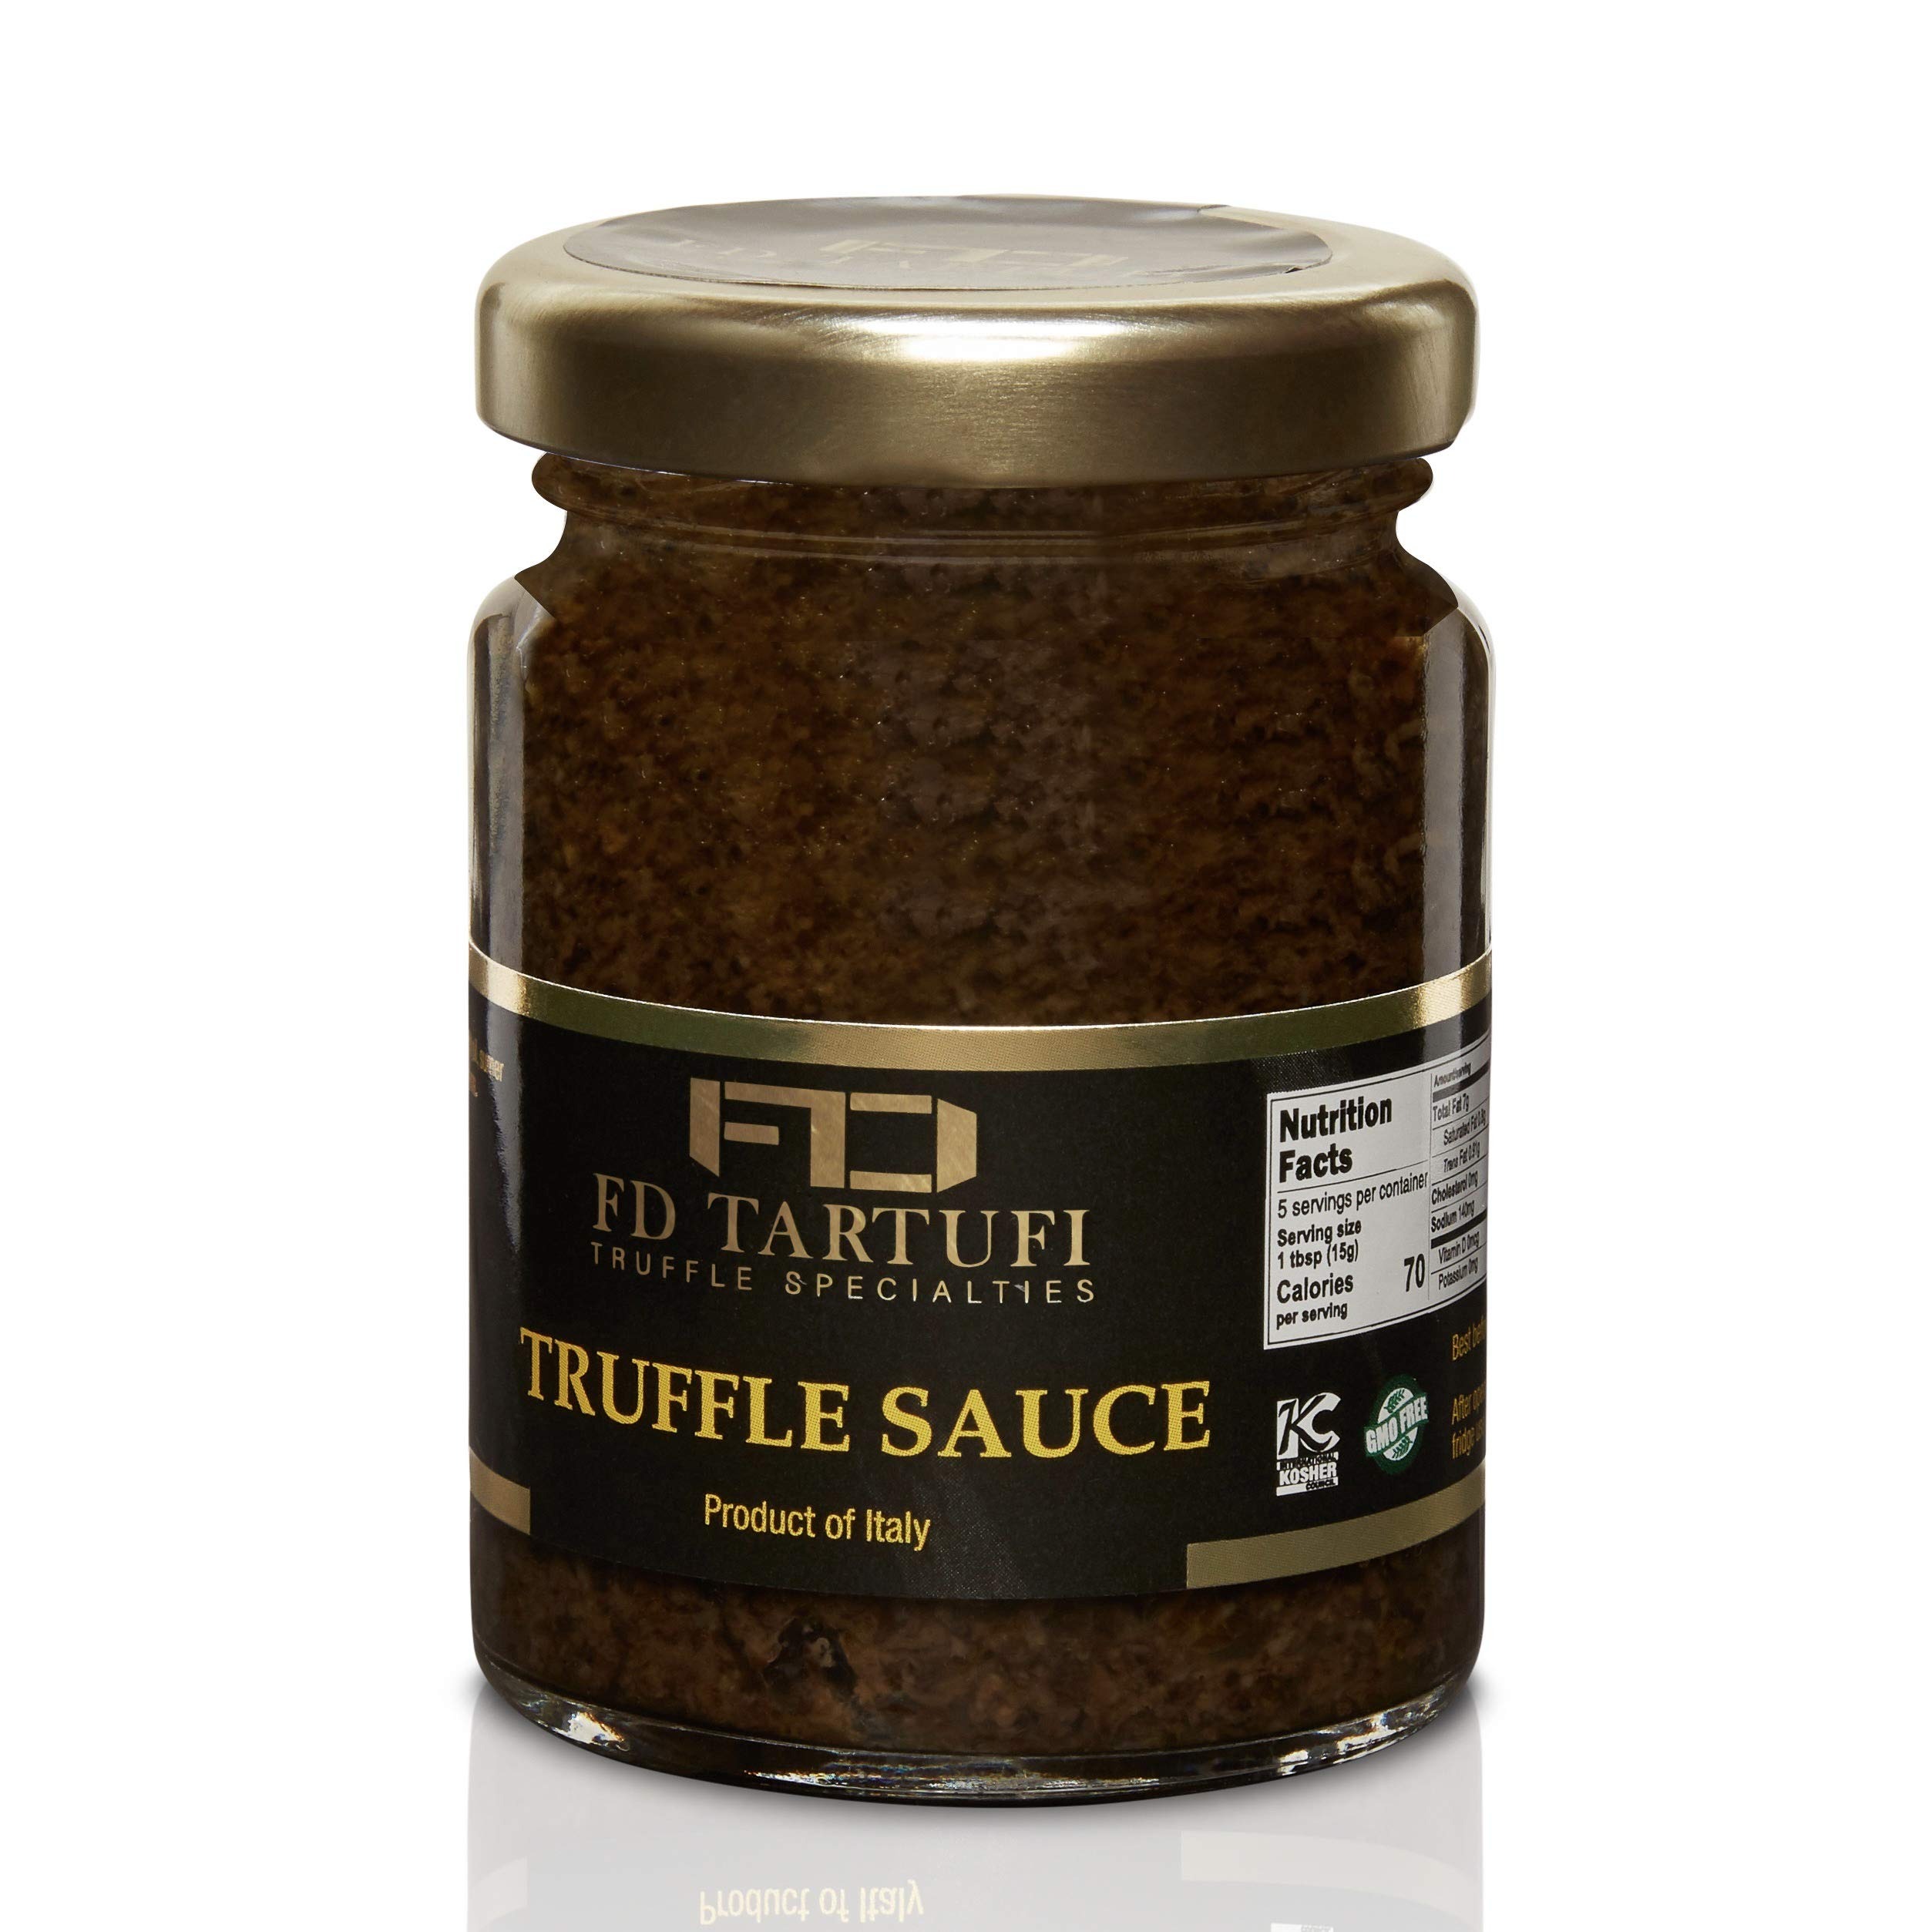
Item Name: FD TARTUFI Truffle Sauce 80g (2.82oz) - (Tuber Aestivum) Gourmet Food Sauce | Condiments | non gmo | Made in Italy | Mushrooms | Truffles | Kosher
Bullet Point 1: FD TARTUFI Truffle Sauce is the experience of it, a unique blend of mushrooms, Black truffles, oil and herbs. This carefully crafted flavor will enhance your taste buds. Earthy and rich flavor meet class and sophistication awakening your umami taste.
Bullet Point 2: non gmo
Bullet Point 3: Product of Italy - Imported from Italy
Bullet Point 4: Kosher Certified
Bullet Point 5: Gluten Free
Product Description: Truffle is an underground mushroom and is considered the King of mushrooms. Our Truffle Sauce is ready to use, add it on pizza, or toss it in pasta, risotto, vegetable stir fry. Excellent as a spread on sandwiches, bruschetta, crostini. Try on fresh mozzarella cheese, omelet. The preferred choice for top chefs. True Italian flavors in a little Jar.
Value: 2.82
Unit: Ounce

Price: 22.45